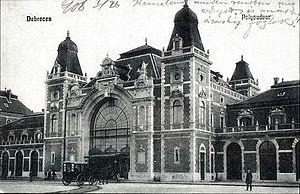
La gare de Debrecen ou Grande Station est une gare ferroviaire hongroise. Elle est située au sud du centre de la ville de Debrecen, chef-lieu du comitat de Hajdú-Bihar.